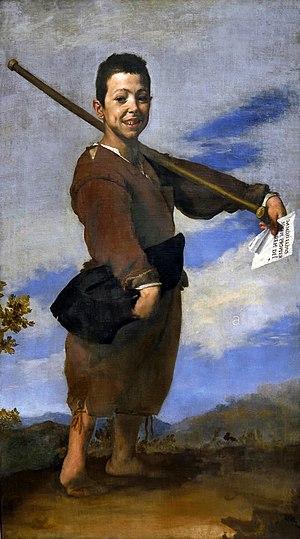
Le département des Peintures est l'un des huit départements qui composent le musée du Louvre. Il s'agit d'une des plus importantes et des plus célèbres collections du monde. Les collections du département des peintures sont spécialisées dans l'art européen du XIIIᵉ à la fin du XIXᵉ siècle. Cependant, à l'exception de la donation Hélène et Victor Lyon, l'essentiel des œuvres datant d'après 1848 sont exposées au musée d'Orsay. On peut noter que les peintures d'autres époques sont rattachées à d'autres départements. Par exemple, le département des Antiquités égyptiennes possède des peintures coptes.
Le pied bot varus équin est une déformation congénitale très fréquente qui touche une à deux naissances sur 1 000 en France.
L'histoire du Pays valencien est fortement conditionnée par la localisation du territoire, au bord de la mer Méditerranée, sur le levant de la péninsule Ibérique. Elle est foncièrement marquée par trois invasions : la romanisation entamée au IIᵉ siècle av. J.-C., l'occupation musulmane au VIIIᵉ siècle et la conquête et fondation du royaume de Valence par Jacques Ier d'Aragon au XIVᵉ siècle.
La peinture baroque espagnole est un genre artistique qui couvre le XVIIᵉ siècle et première moitié du XVIIIᵉ siècle en Espagne. En réaction à la beauté idéalisée à l'excès et les postures maniéristes, présentes dans la peinture de début du XVIIᵉ siècle, il visera, avant tout, la vraisemblance pour rendre facile la compréhension de la narration, sans amoindrissement du décorum, et cela à la demande de l'Église en pleine Contre-Réforme. L'introduction, après 1610, des modèles naturalistes propres du caravagisme italien, avec l'illumination ténébriste, déterminera le style dominant de la peinture espagnole de la première moitié du siècle. Plus tard, arriveront les influences du baroque flamand en raison du mandat politique qui s'exerce sur le pays, et surtout l'arrivée de Rubens en Espagne, de 1603 à 1628, et l'affluence massive de ses œuvres ainsi que l'installation de quelques-uns de ses disciples à partir de 1638. Son influence sera toutefois nuancée par celle du vieux Titien et de sa technique de coups de pinceau larges et de frottements sans lesquelles le travail de Velázquez ne pourrait pas être expliqué.
José de Ribera, né le 12 janvier 1591 à Xàtiva et mort le 2 septembre 1652 à Naples, dit lo Spagnoletto en raison de sa petite taille ou Jusepe Ribera en italien, est un peintre et graveur espagnol de l'ère baroque. Il est l'un des représentants du ténébrisme et de l'école napolitaine.